Dobara (Algerian dish)

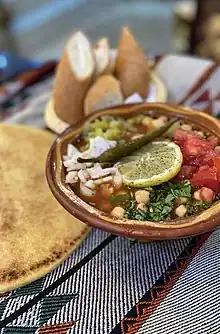

Dobara is a spicy vegetarian Algerian soup, prepared with chickpeas and broad beans and drizzled with olive oil. Originally from the city of Biskra in Algeria, it is generally consumed in winter in the east of the country, notably in El Oued, Batna, Khenchela, Aïn M'lila, Constantine and Djelfa.